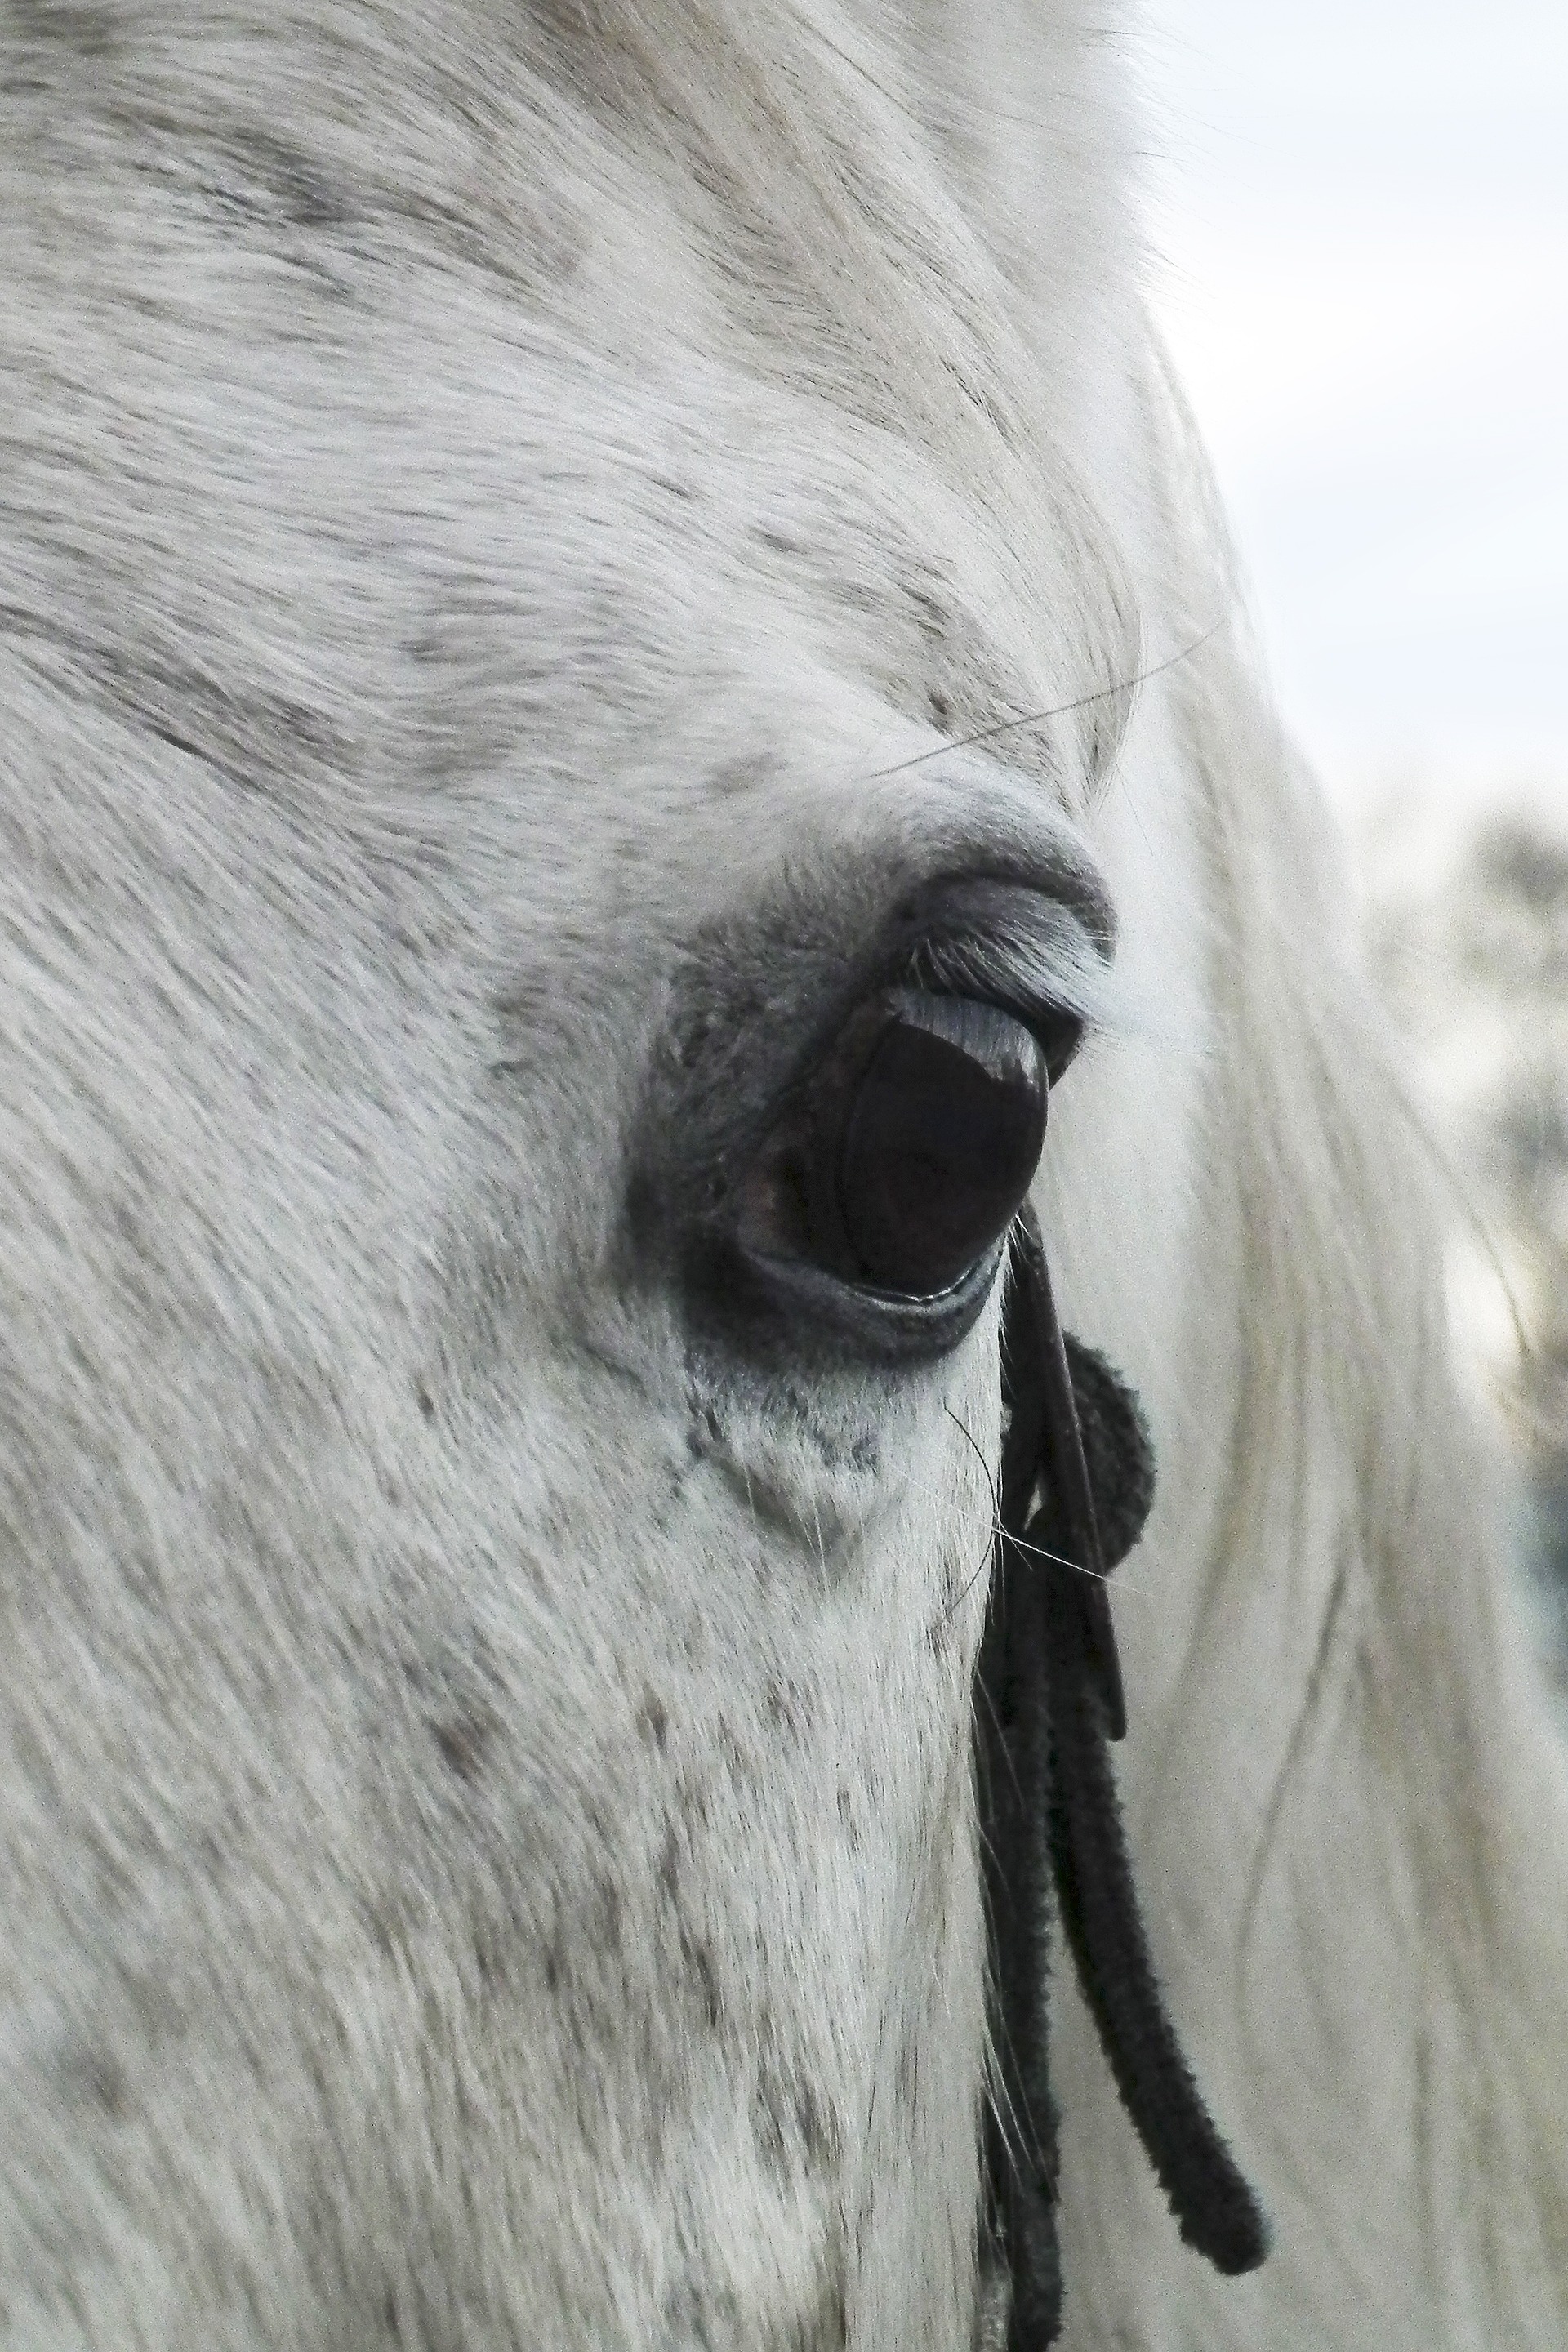
black and white, pasture, horse, mammal, stallion, mane, close up, bridle, eye, head, vertebrate, mare, mold, horse like mammal, mustang horse